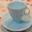
Label: cup